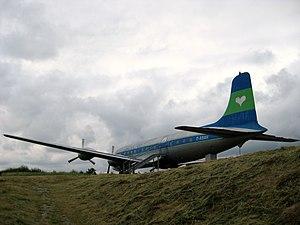
Douglas DC-6 à Bad Laer